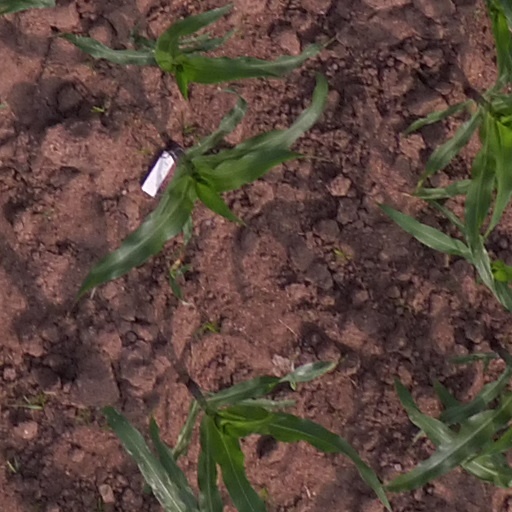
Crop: maize; corn